Rockabilly

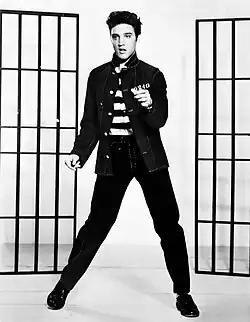
Elvis Presley in a promotion shot for "Jailhouse Rock" in 1957

Elvis Presley's first recordings took place at Sun Records, a small independent label run by record producer Sam Phillips in Memphis, Tennessee. For several years, Phillips had been recording and releasing performances by blues and country musicians in the area. He also ran a service allowing anyone to come in off the street and for a modest fee, record themselves on a two-song vanity record. One young man who came to record himself as a surprise for his mother, he claimed, was Elvis Presley.